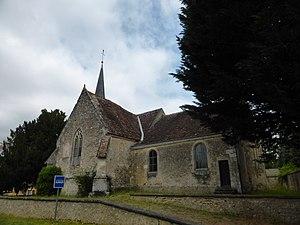
Église de Saint-Fulgent-des-Ormes, dans l'Orne.
Saint-Fulgent-des-Ormes est une commune française, située dans le département de l'Orne en région Normandie, peuplée de 162 habitants.